Víctor Legrotaglie

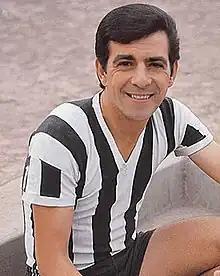
Legrotaglie in 1971

Víctor Antonio Legrotaglie (29 May 1937 – 30 March 2024) was an Argentine football player and coach. He played as a midfielder, and was the fourth-highest scorer (as of May 2025) from free kicks.